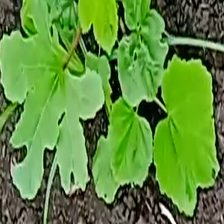
Weed species: Little_Mallow(Malva parviflora)